Nikolaj Sørensen

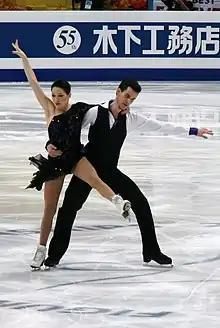
Good and Sørensen at the 2011 World Championships

"Small medals for short and free programs awarded only at ISU Championships. At team events, medals awarded for team results only. Current ISU personal bests highlighted in bold".